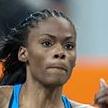
Age: 25